Killwangen

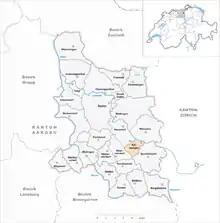
Killwangen

Killwangen is a municipality in the district of Baden in the canton of Aargau in Switzerland.